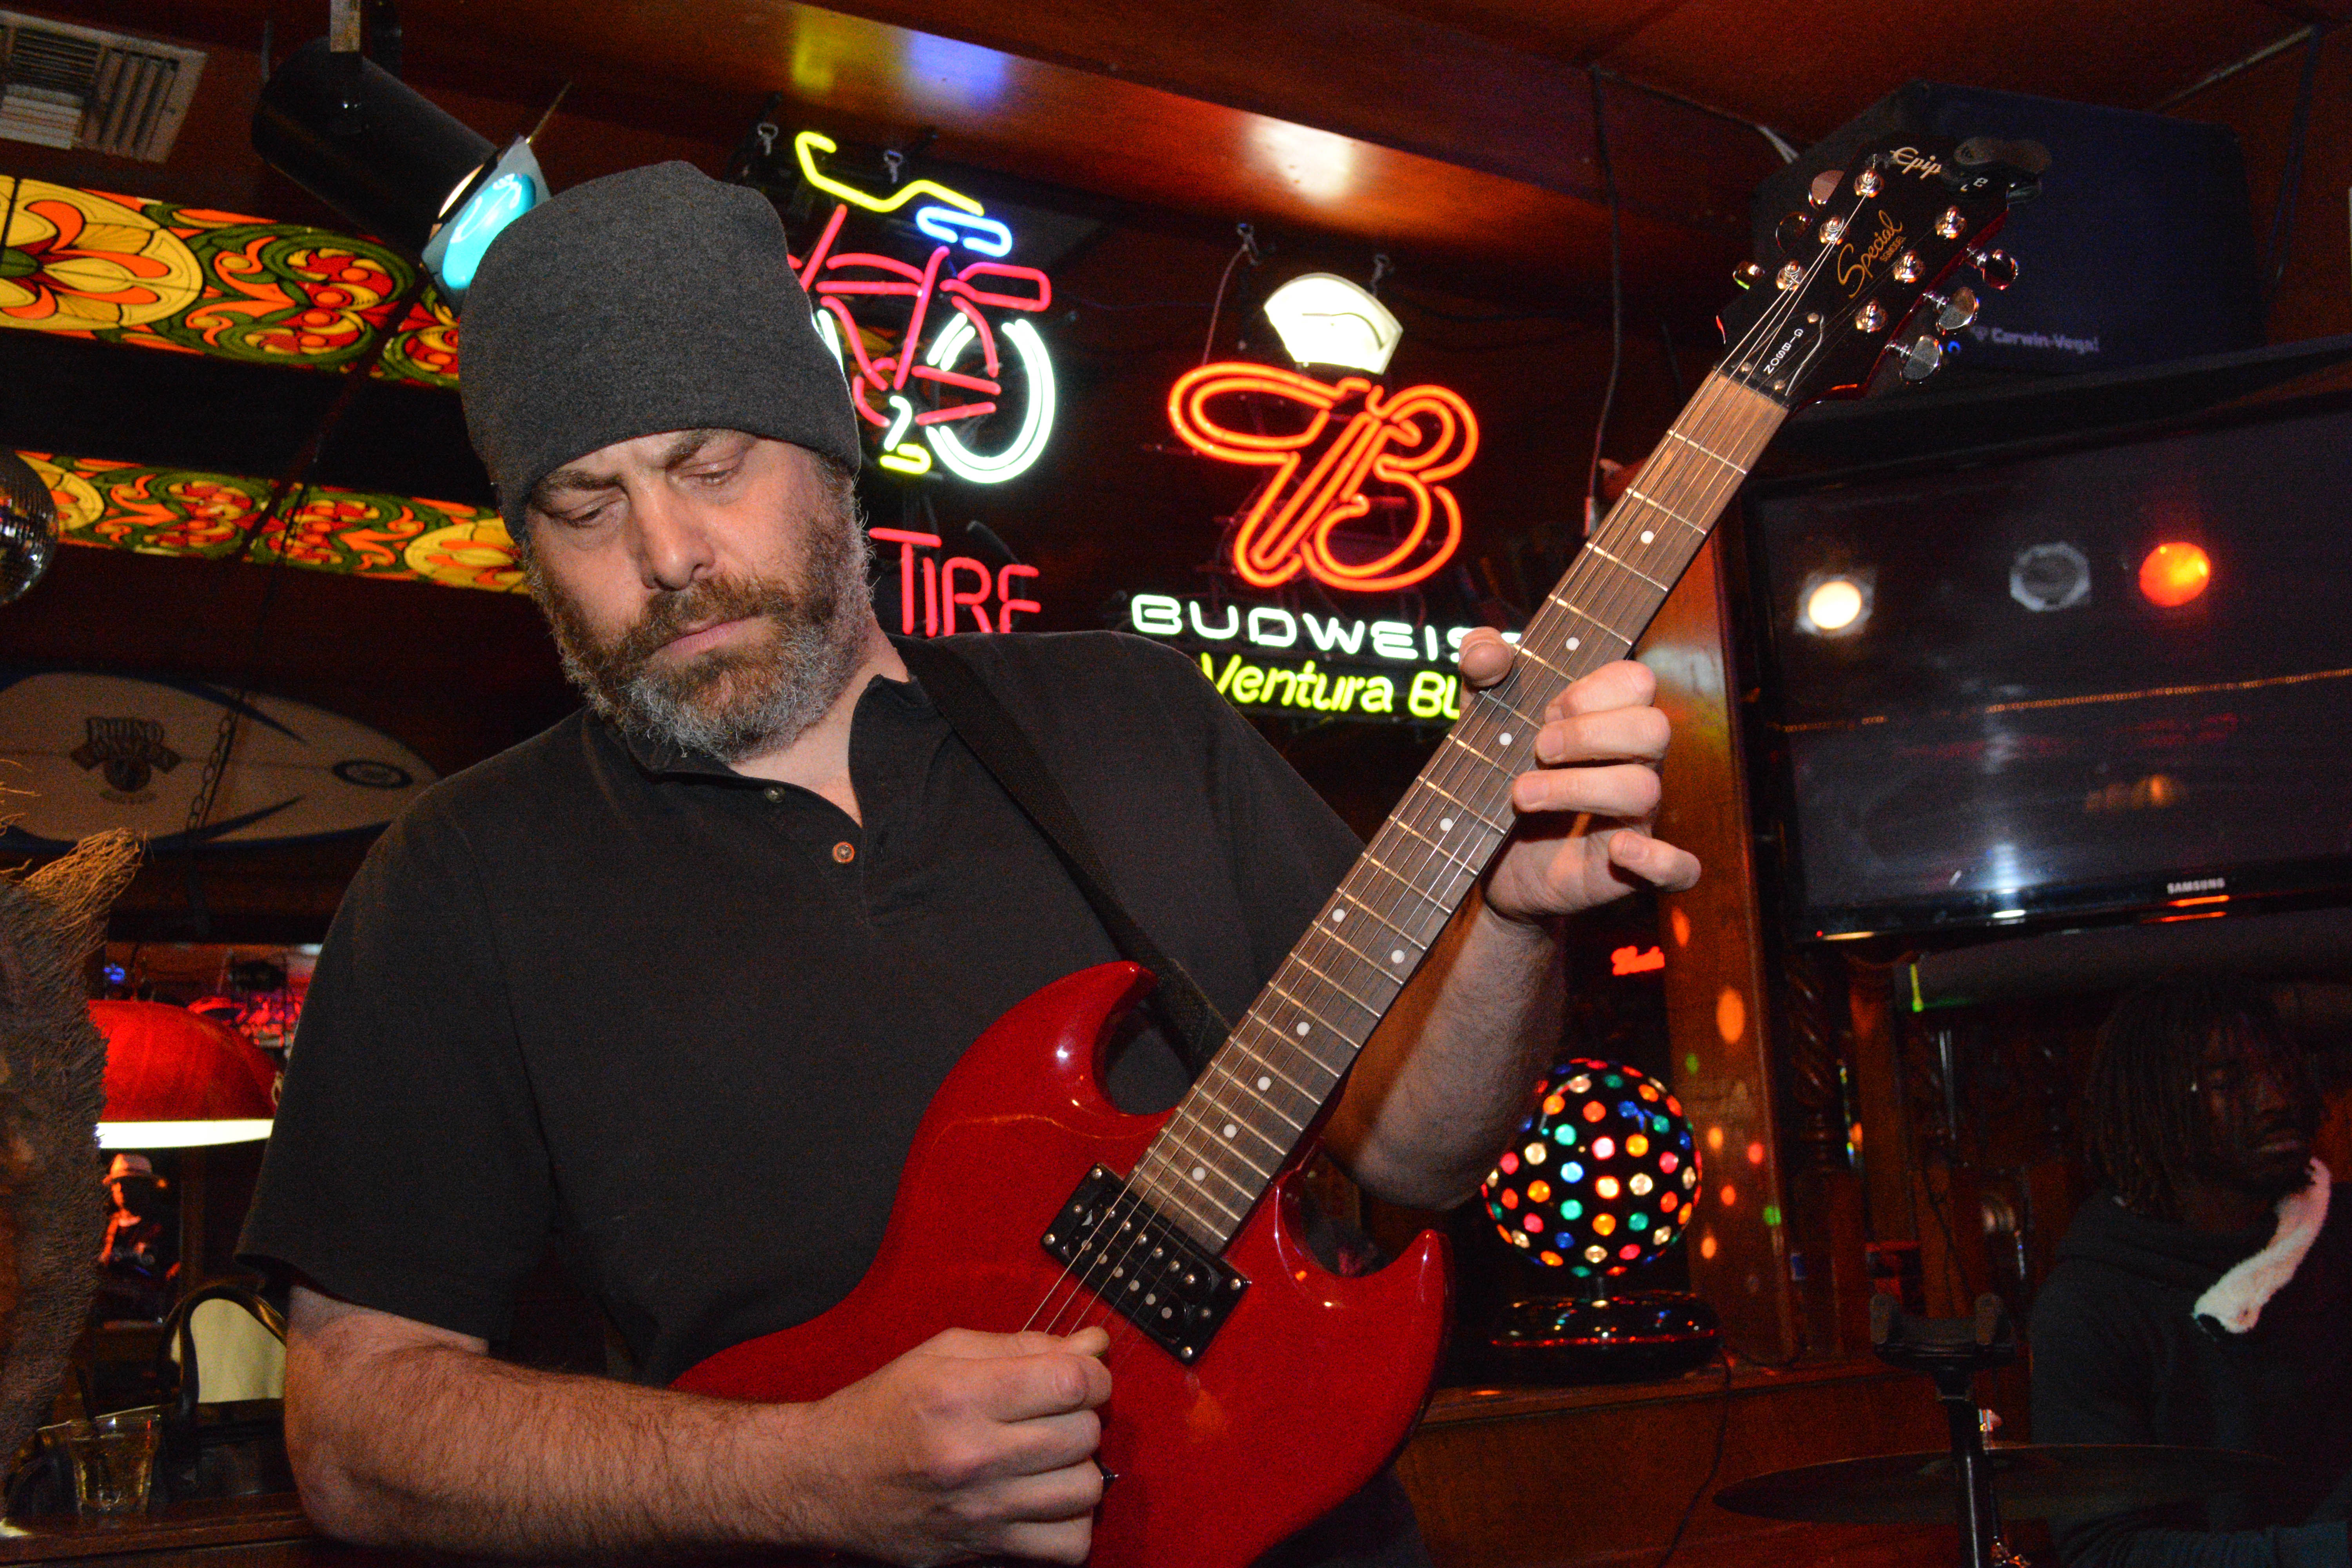
music, guitar, concert, musician, performance, bassist, singing, guitarist, bass guitar, string instrument, plucked string instruments